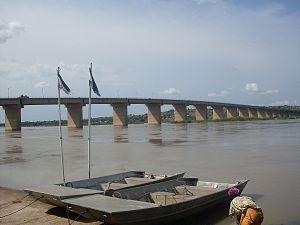
Yola est la capitale administrative de l'État d'Adamawa au Nigeria. Elle est située à l'est du pays, sur la rivière Bénoué, non loin de la frontière avec le Cameroun.